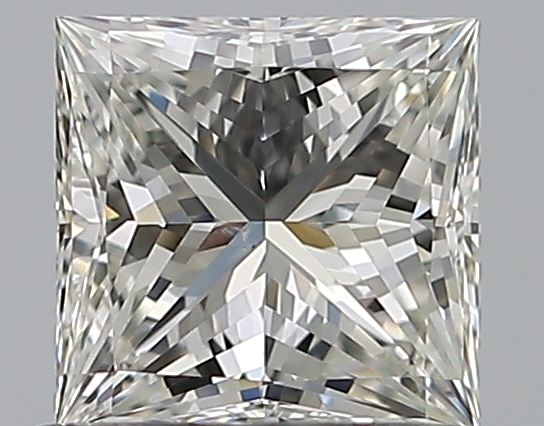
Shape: princess
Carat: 0.72
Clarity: VS2
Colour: J
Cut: EX
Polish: VG
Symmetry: VG
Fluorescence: N
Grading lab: GIA
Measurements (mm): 5.02 x 4.94 x 3.45